Gaurighat

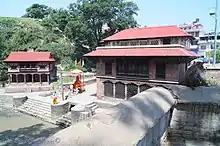
Gaurighat Sattal

Gaurighat is an ancient Nepalese city at the Bank of Bagmati river in the Kathmandu Valley. Now a part of the Kathmandu District, Gaurighat is located in the northern side of Pashupatinath temple. Gaurighat hosts temples of Goddess Parvati and Kiranteswar Mahadev, the Kirant incarnation of Lord Shiva. Lord Shiva is considered the principal deity of Nepalese Hindu cult. The shrine of Gaurighat consists of a Hanuman statue, a Ganesh statue and the most important of all - a statue of Goddess Parvati. The temple dedicated to Parvati is called the Guhyeshwari Temple.